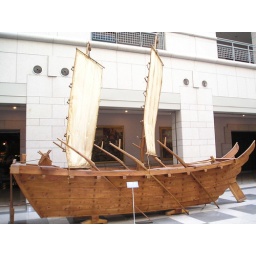
This is one of the turtle boats the Chosun Dynasty in the 17th Century.